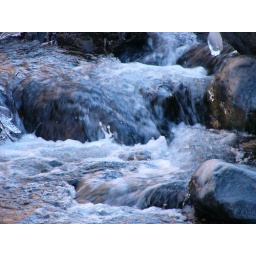
26 water running over rocks (slide rock)